Miss America 1962

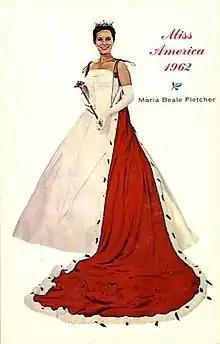
Miss America 1962, Maria Beale Fletcher

Miss America 1962, the 35th Miss America pageant, was held at the Boardwalk Hall in Atlantic City, New Jersey on September 9, 1961, and was broadcast on CBS.